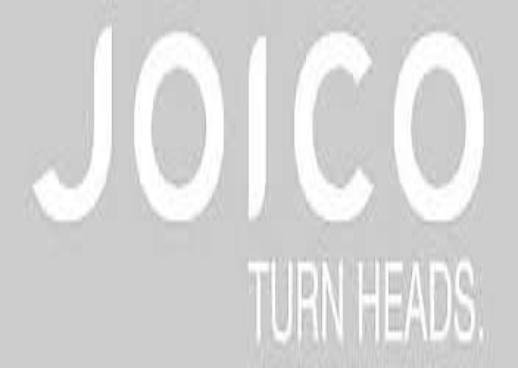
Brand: Joico
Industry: Necessities